Onychogryphosis

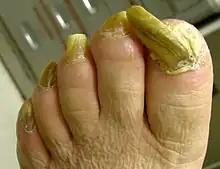

Onychogryphosis is a hypertrophy that may produce nails resembling claws or a ram's horn.